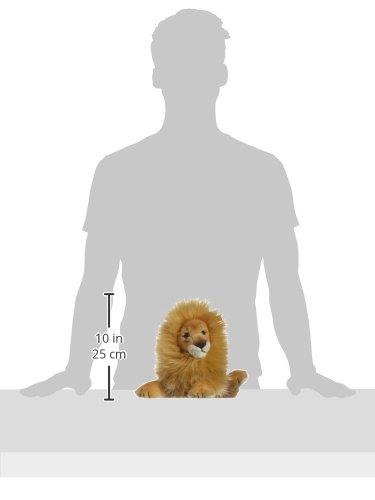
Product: Steiff Leo Dangling Lion Plush, Blond
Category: Toys & Games | Stuffed Animals & Plush Toys | Plush Puppets
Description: Great Condition.
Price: $148.35
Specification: ProductDimensions:13.4x8.7x7.1inches|ItemWeight:13ounces|ShippingWeight:1.01pounds(Viewshippingratesandpolicies)|DomesticShipping:ItemcanbeshippedwithinU.S.|InternationalShipping:ThisitemcanbeshippedtoselectcountriesoutsideoftheU.S.LearnMore|ASIN:B00BH4445K|Itemmodelnumber:065668|Manufacturerrecommendedage:24monthsandup